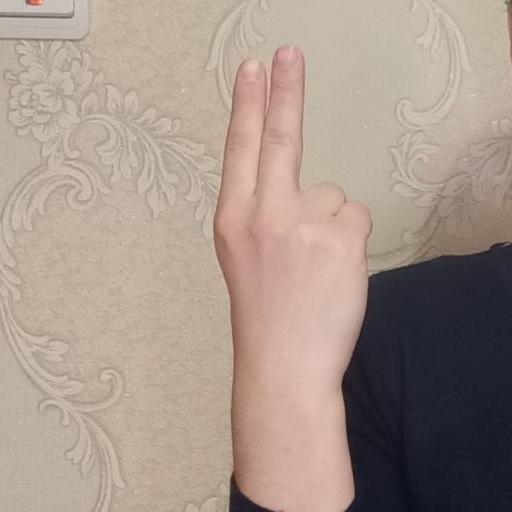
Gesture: two_up_inverted